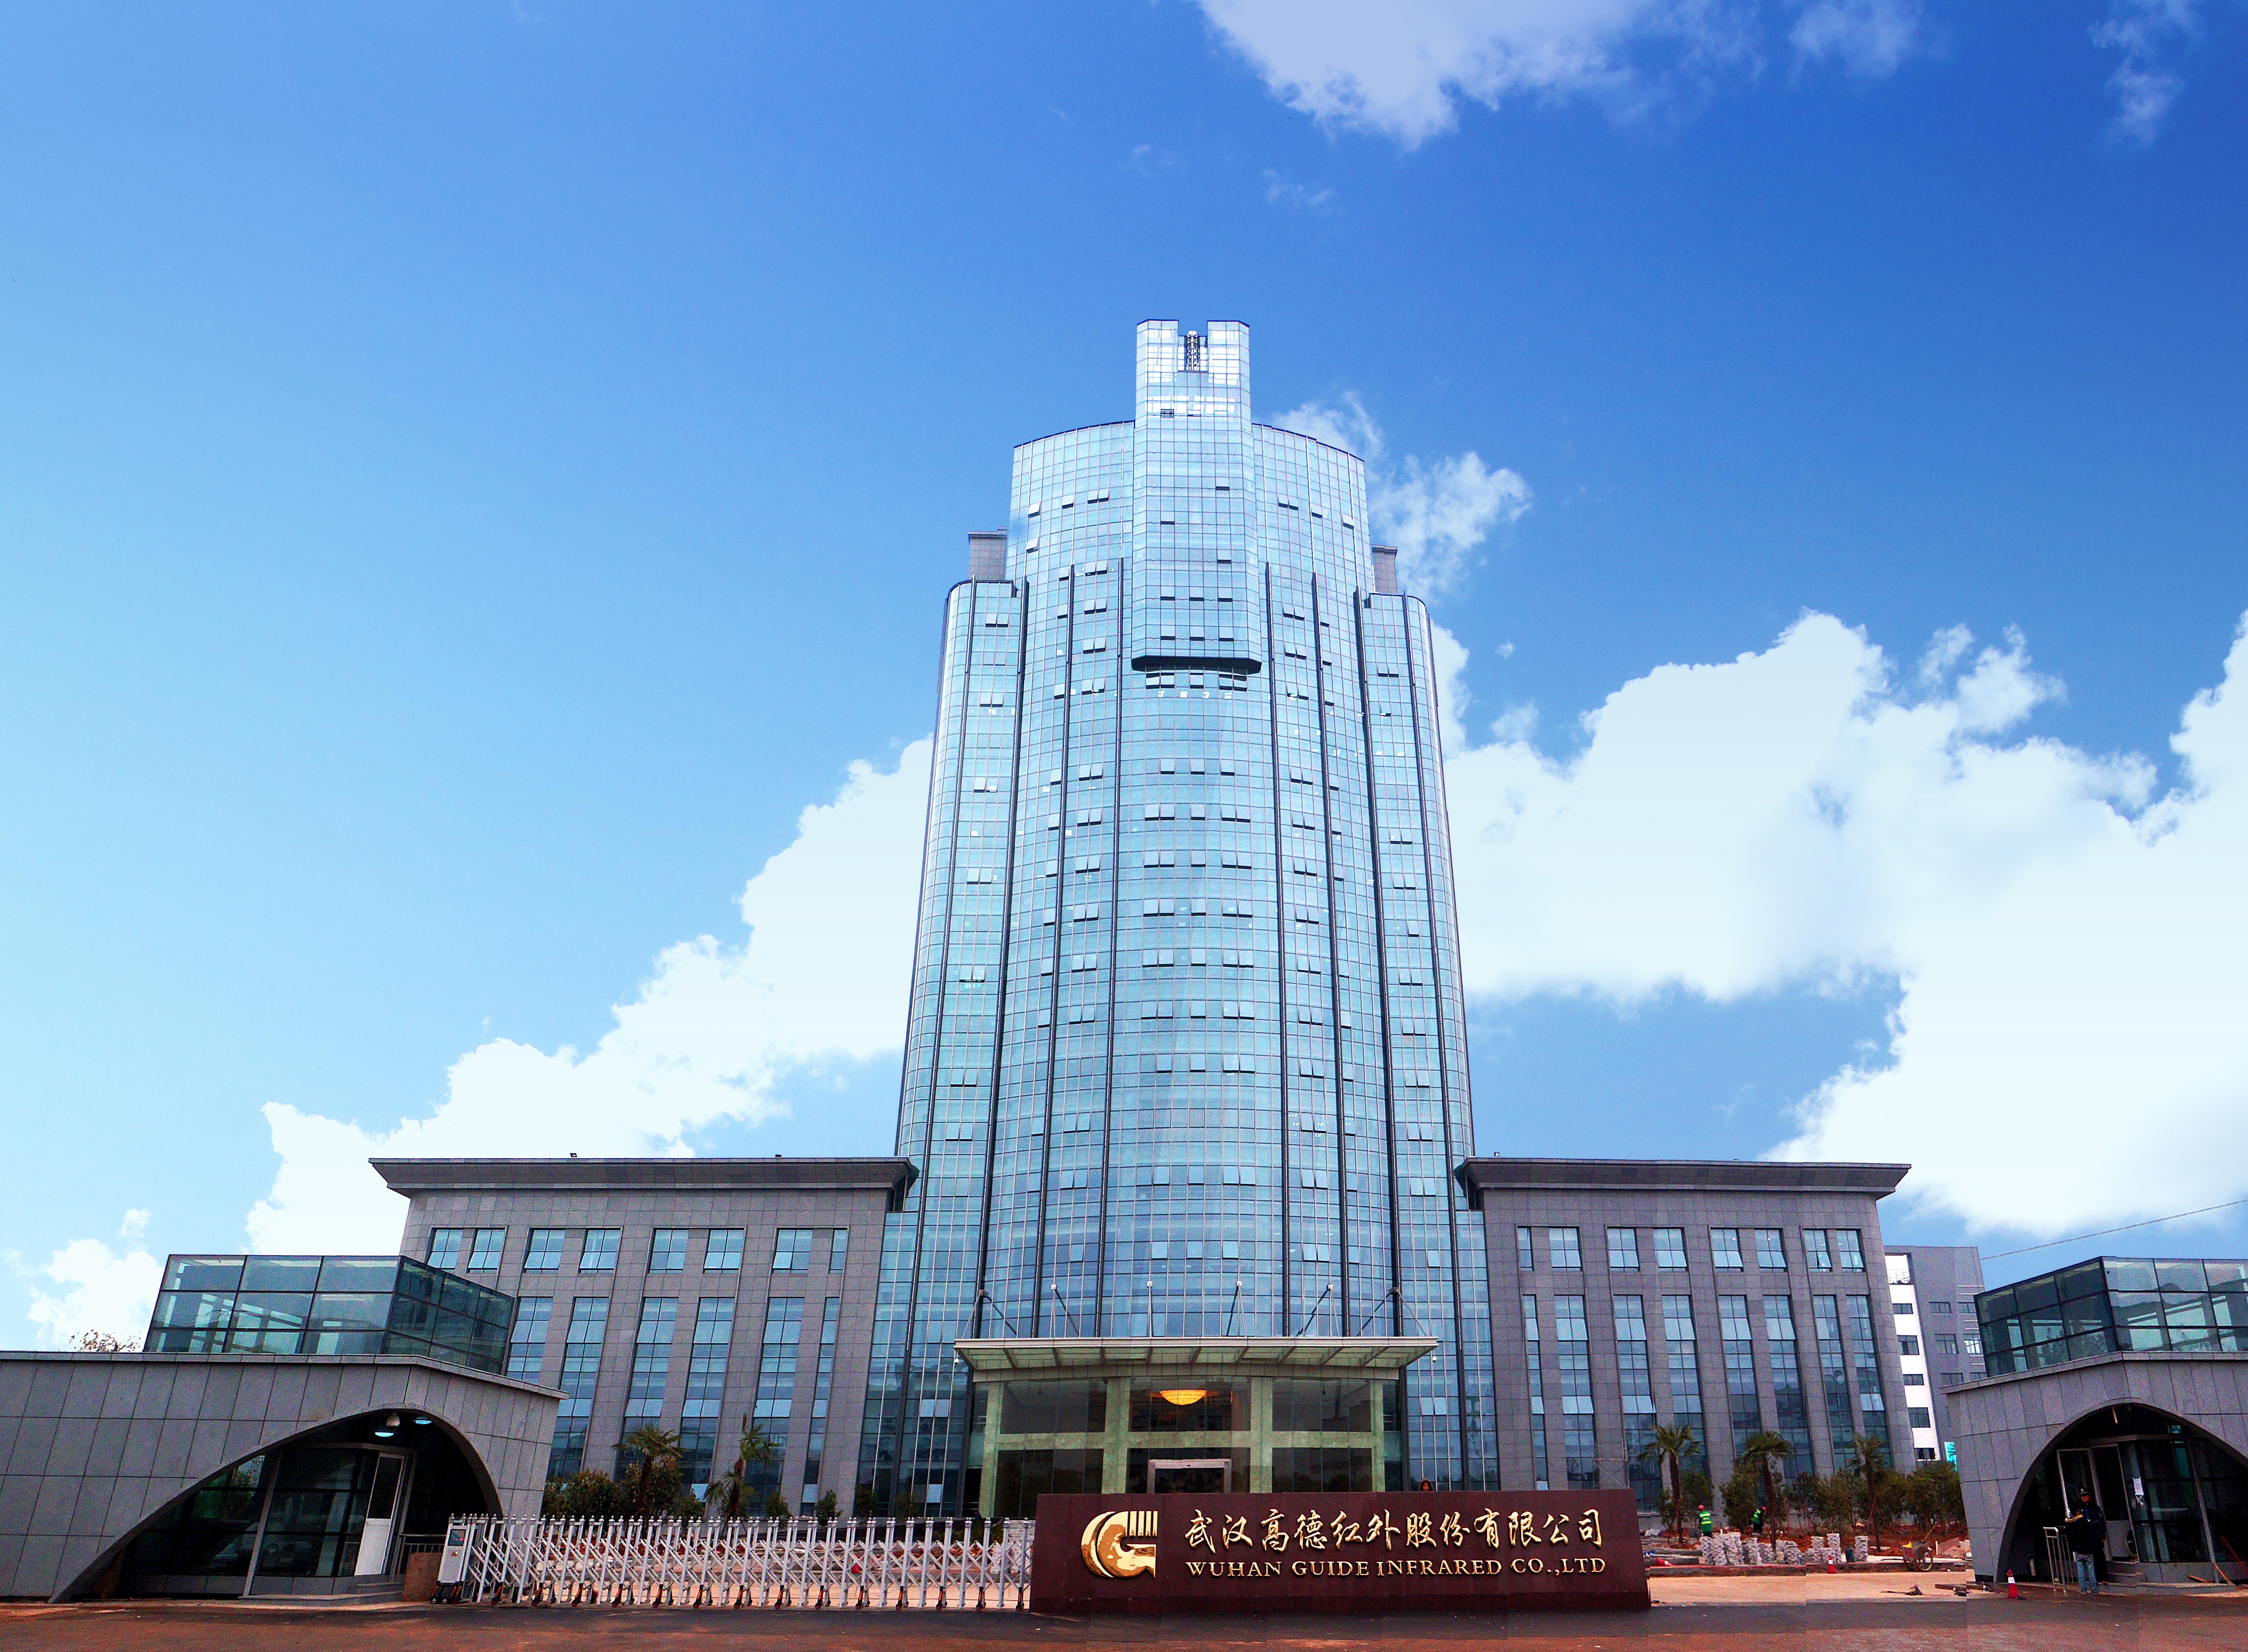
architecture, building, skyscraper, cityscape, downtown, tower, office, landmark, facade, tower block, modern architecture, china, headquarters, control tower